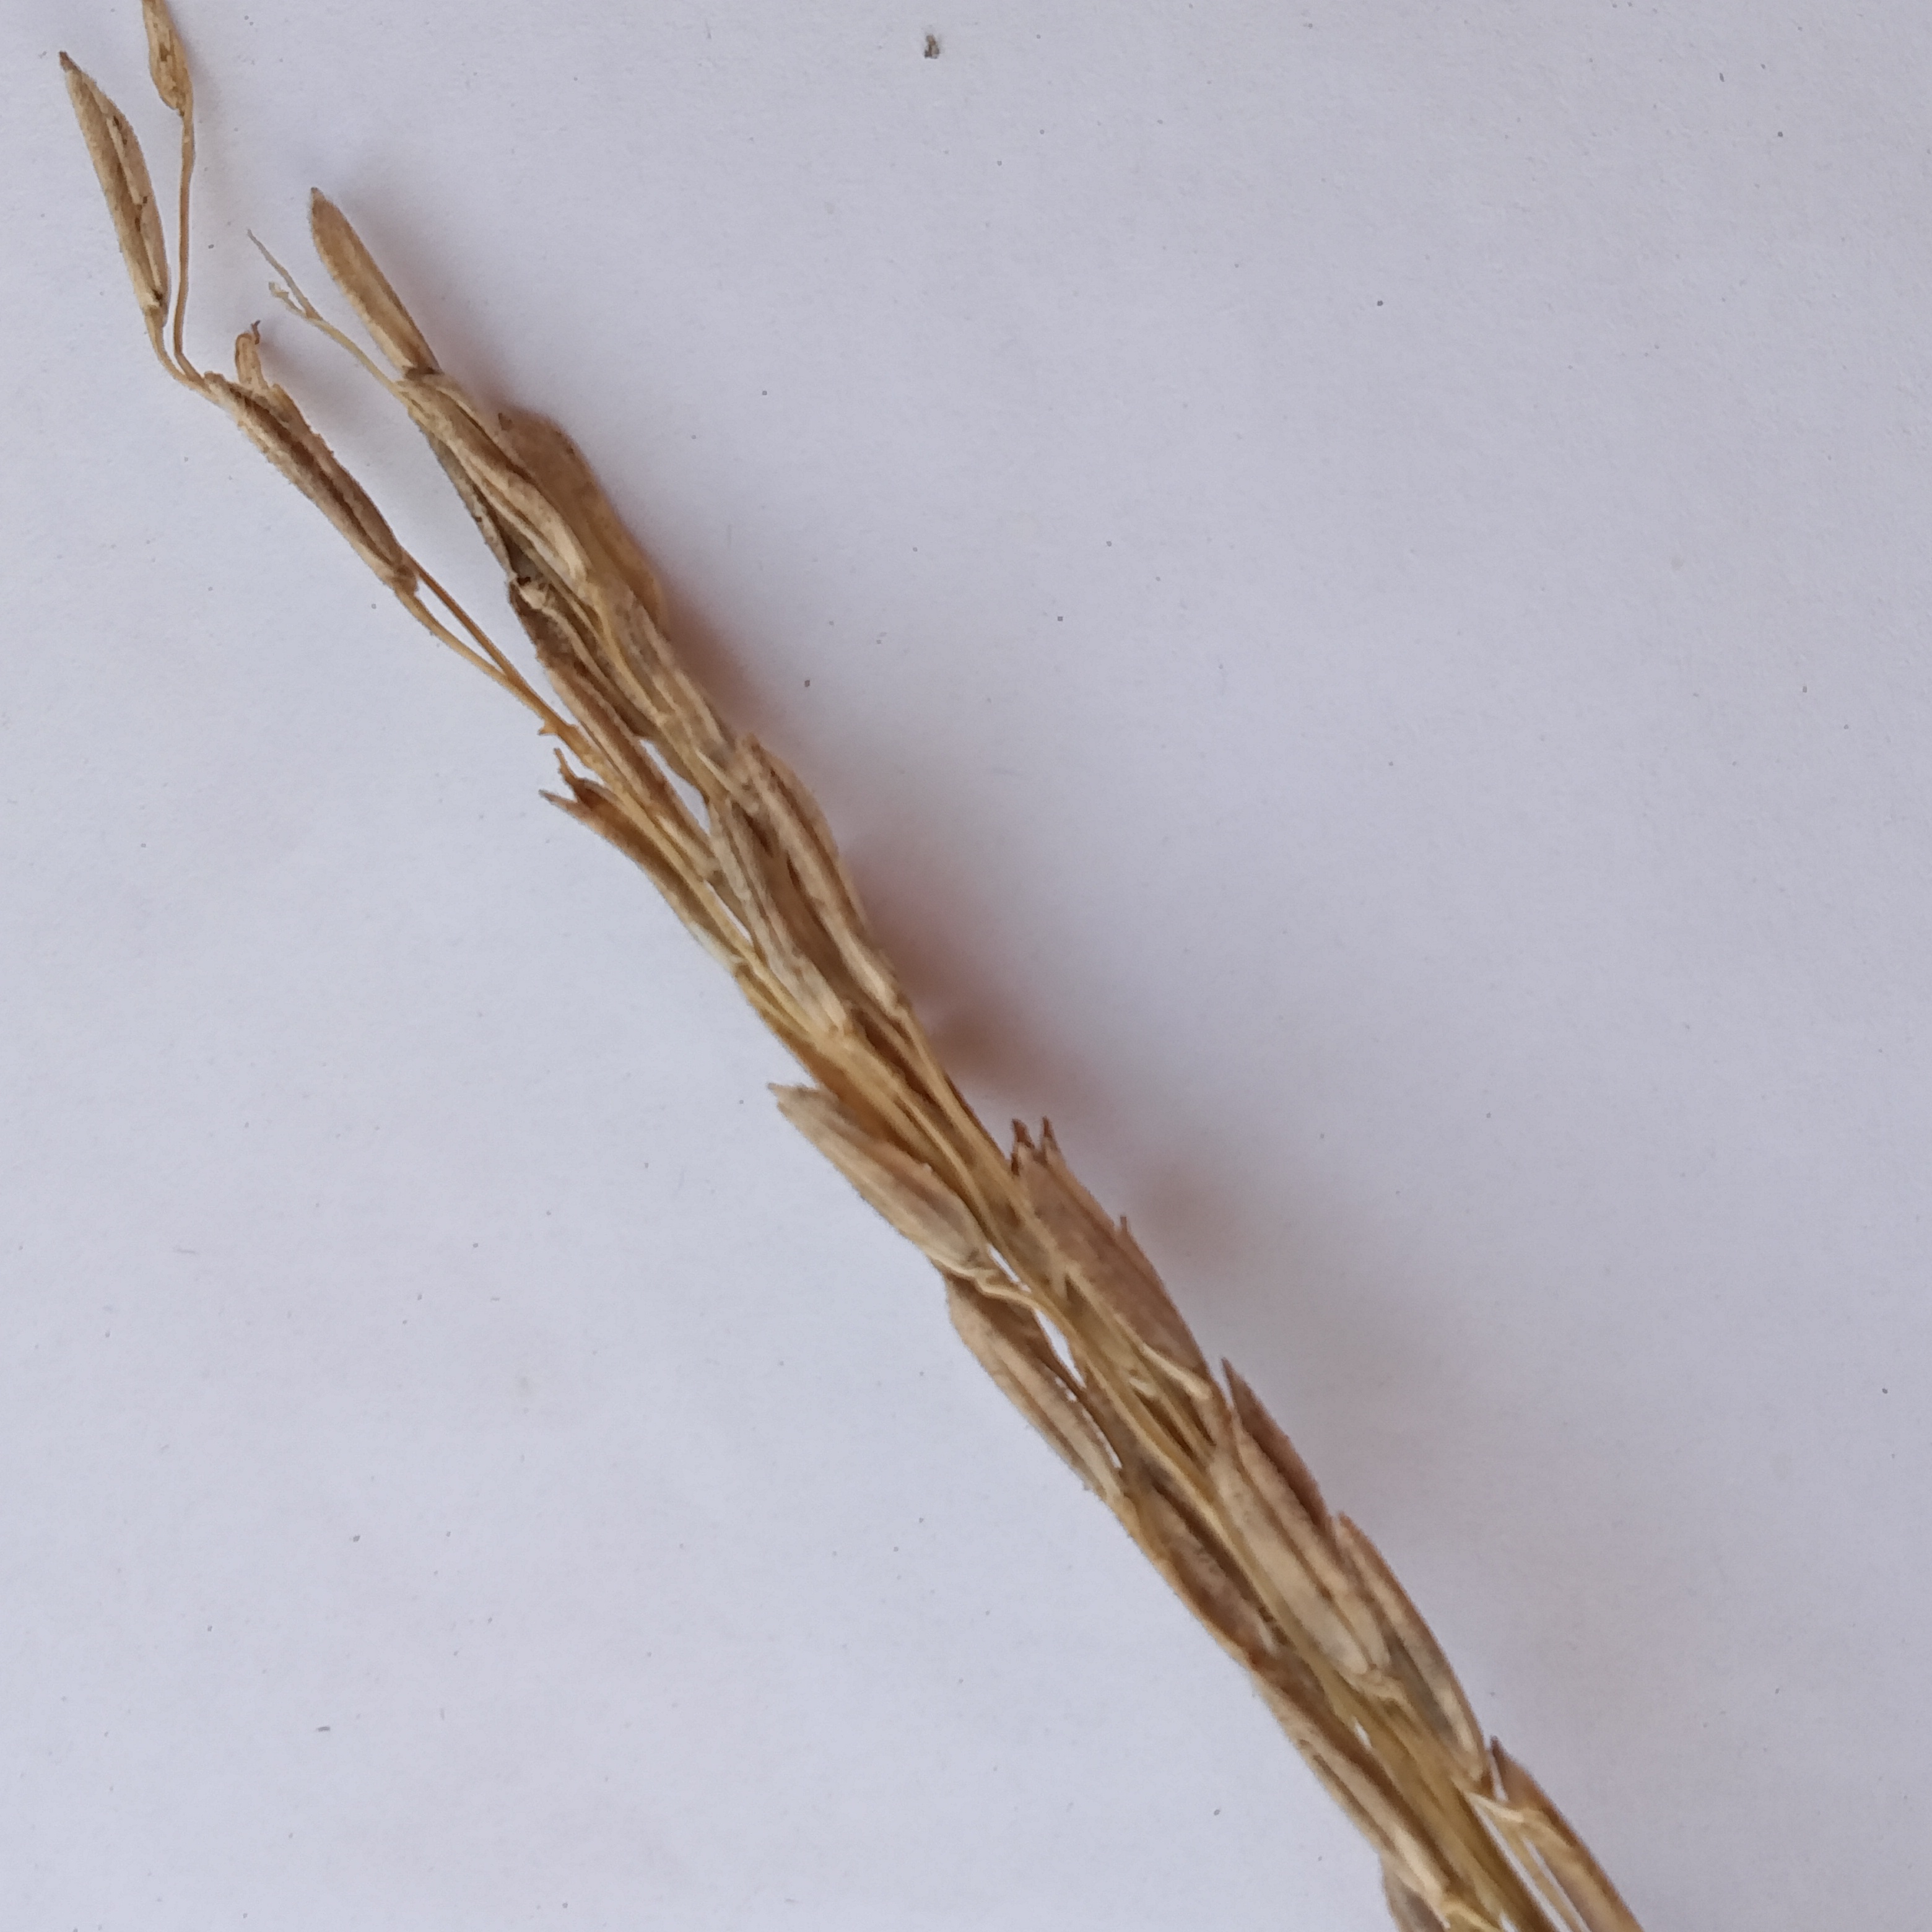
Nhãn: Bệnh Đạo ôn lá và cổ bông (Rice leaf and neck blast)